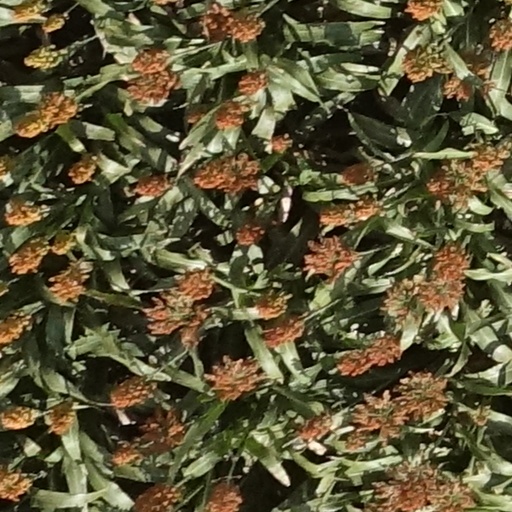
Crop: sorghum